FitzGerald Special

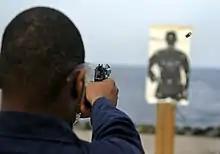
A sailor shooting at a "Colt Police Silhouette Target"

Fitzgerald developed his snubnosed revolver concept around the mid-1920s, when as an employee for Colt Firearms, he converted a .38 Special Colt Police Positive Special revolver, into his first Fitz Special.